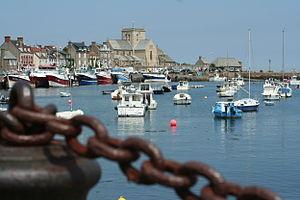
Entouré de son cimetière marin, l'édifice renferme un baleinier à trois mâts.